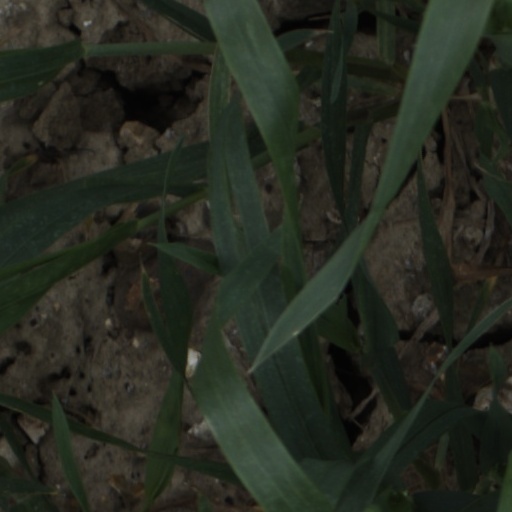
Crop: wheat